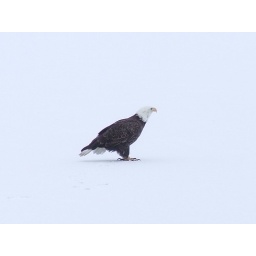
The lake was frozen over at the bird sanctuary so they just stood out on the lake.